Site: brandenburg
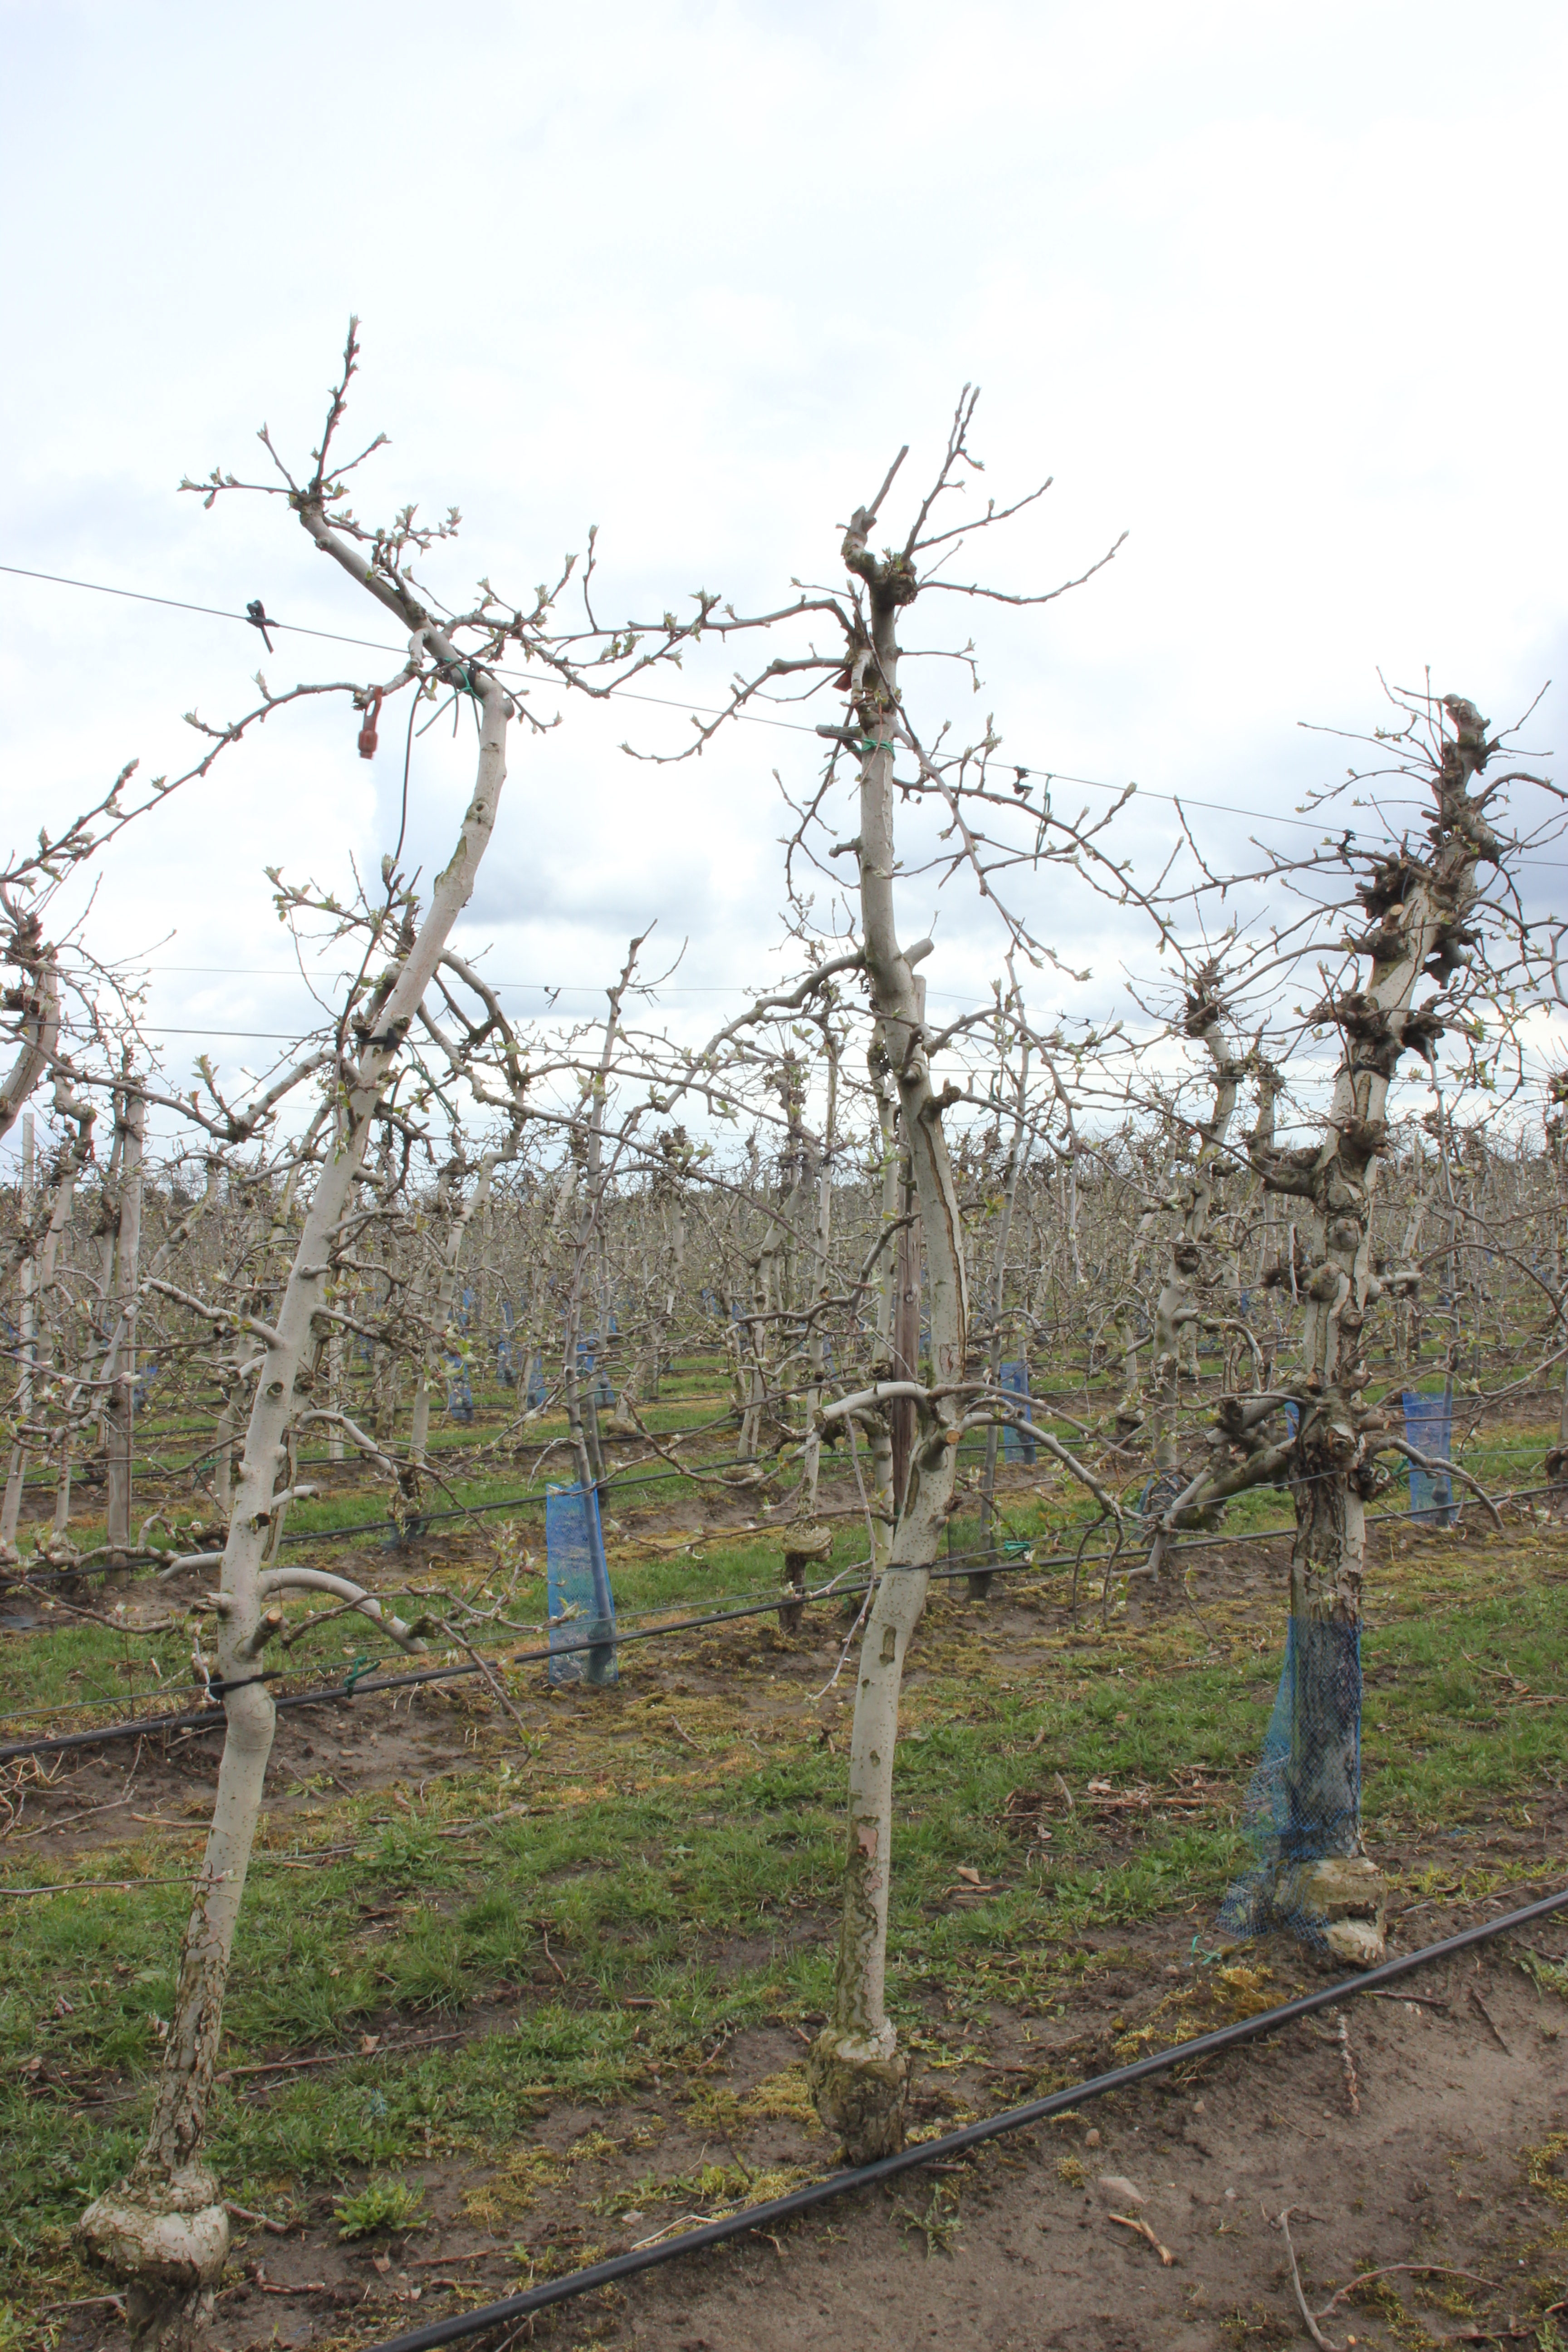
Growth stage (BBCH 55): Inflorescence emergence